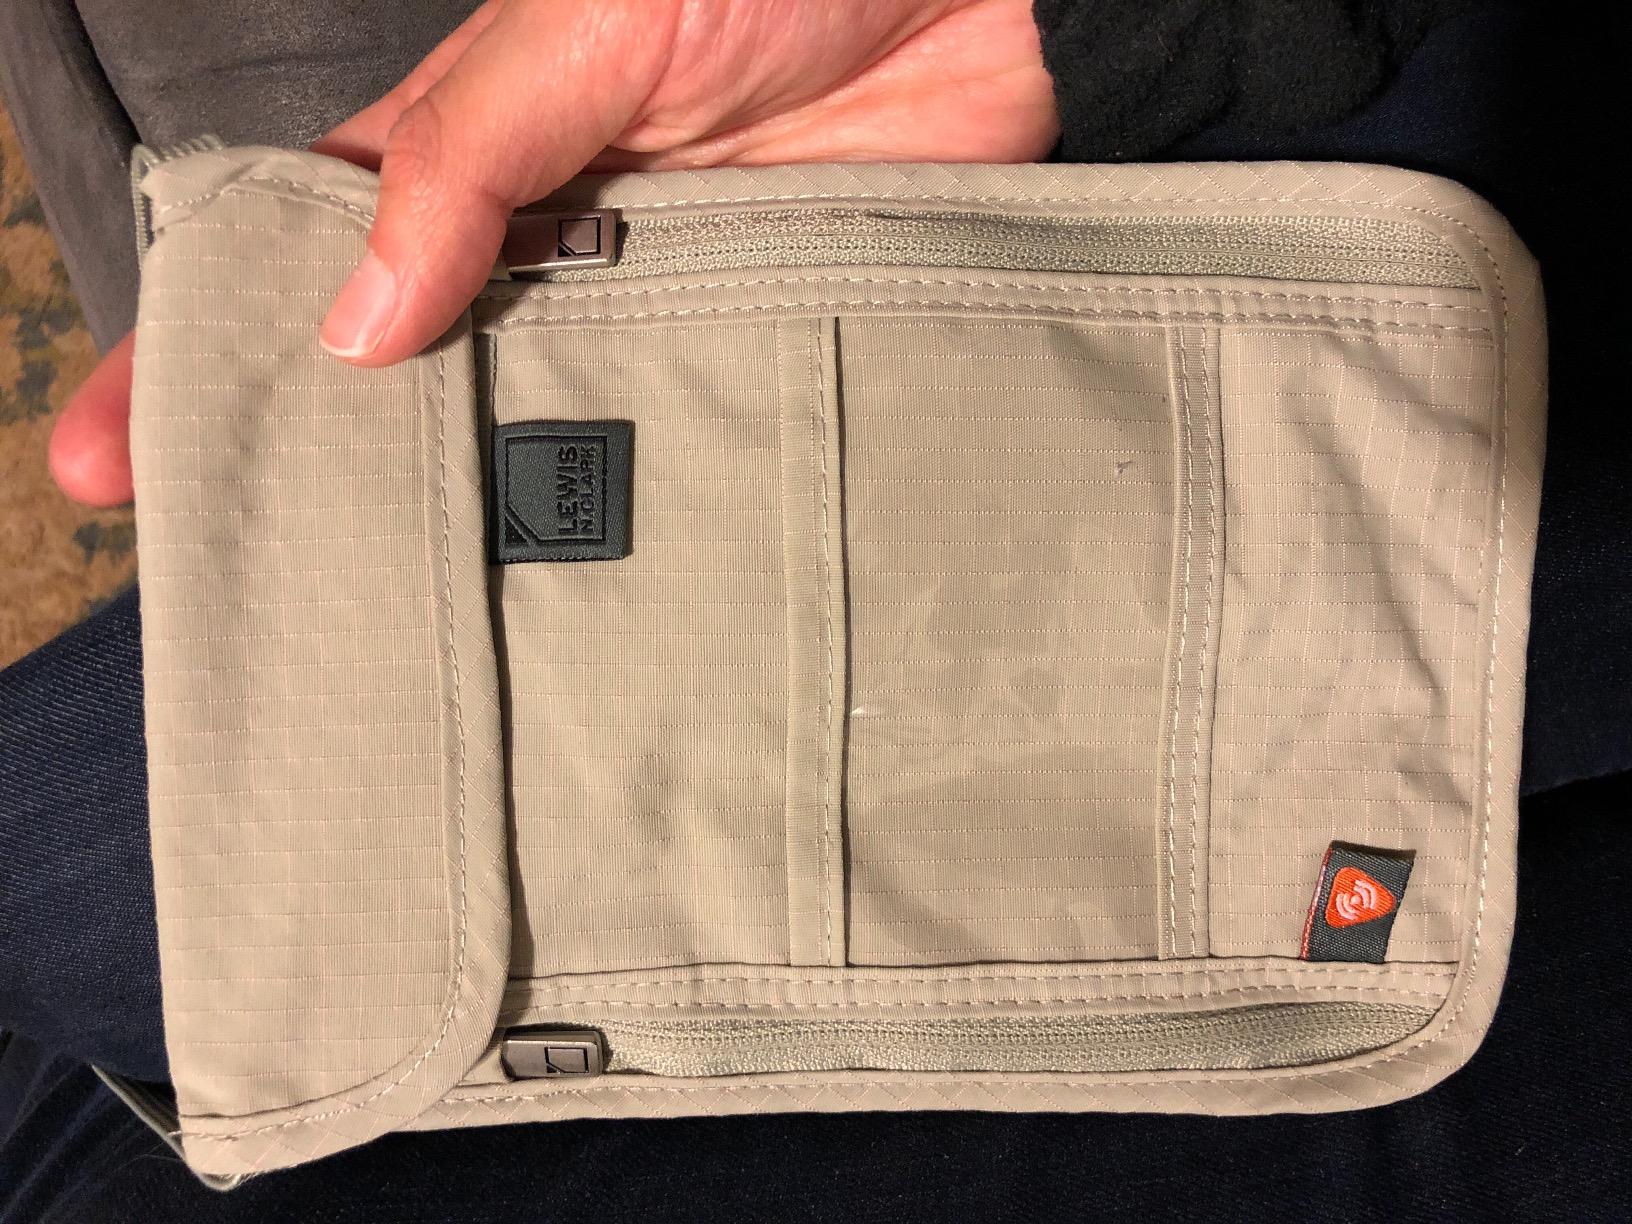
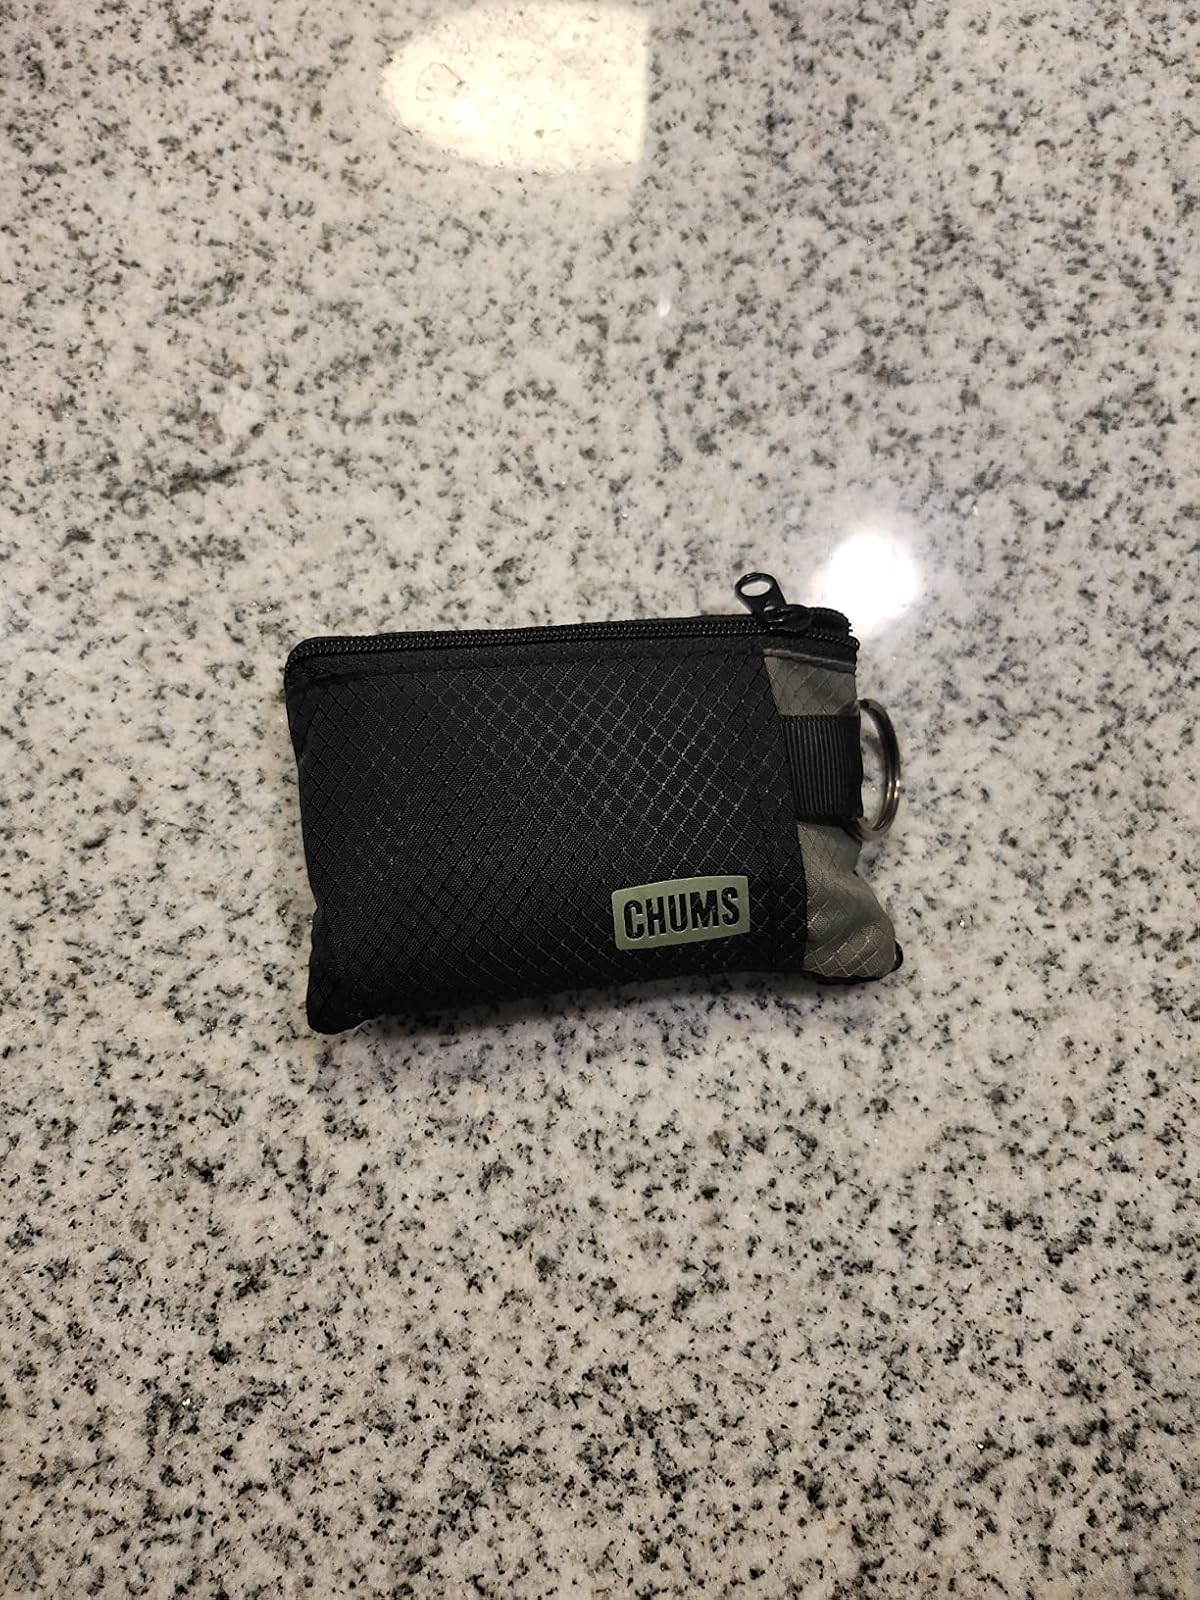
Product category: accessories_wallet
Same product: no